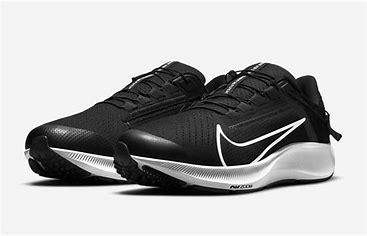
Brand: Nike
Model: Air Zoom Pegasus 38 Flyease